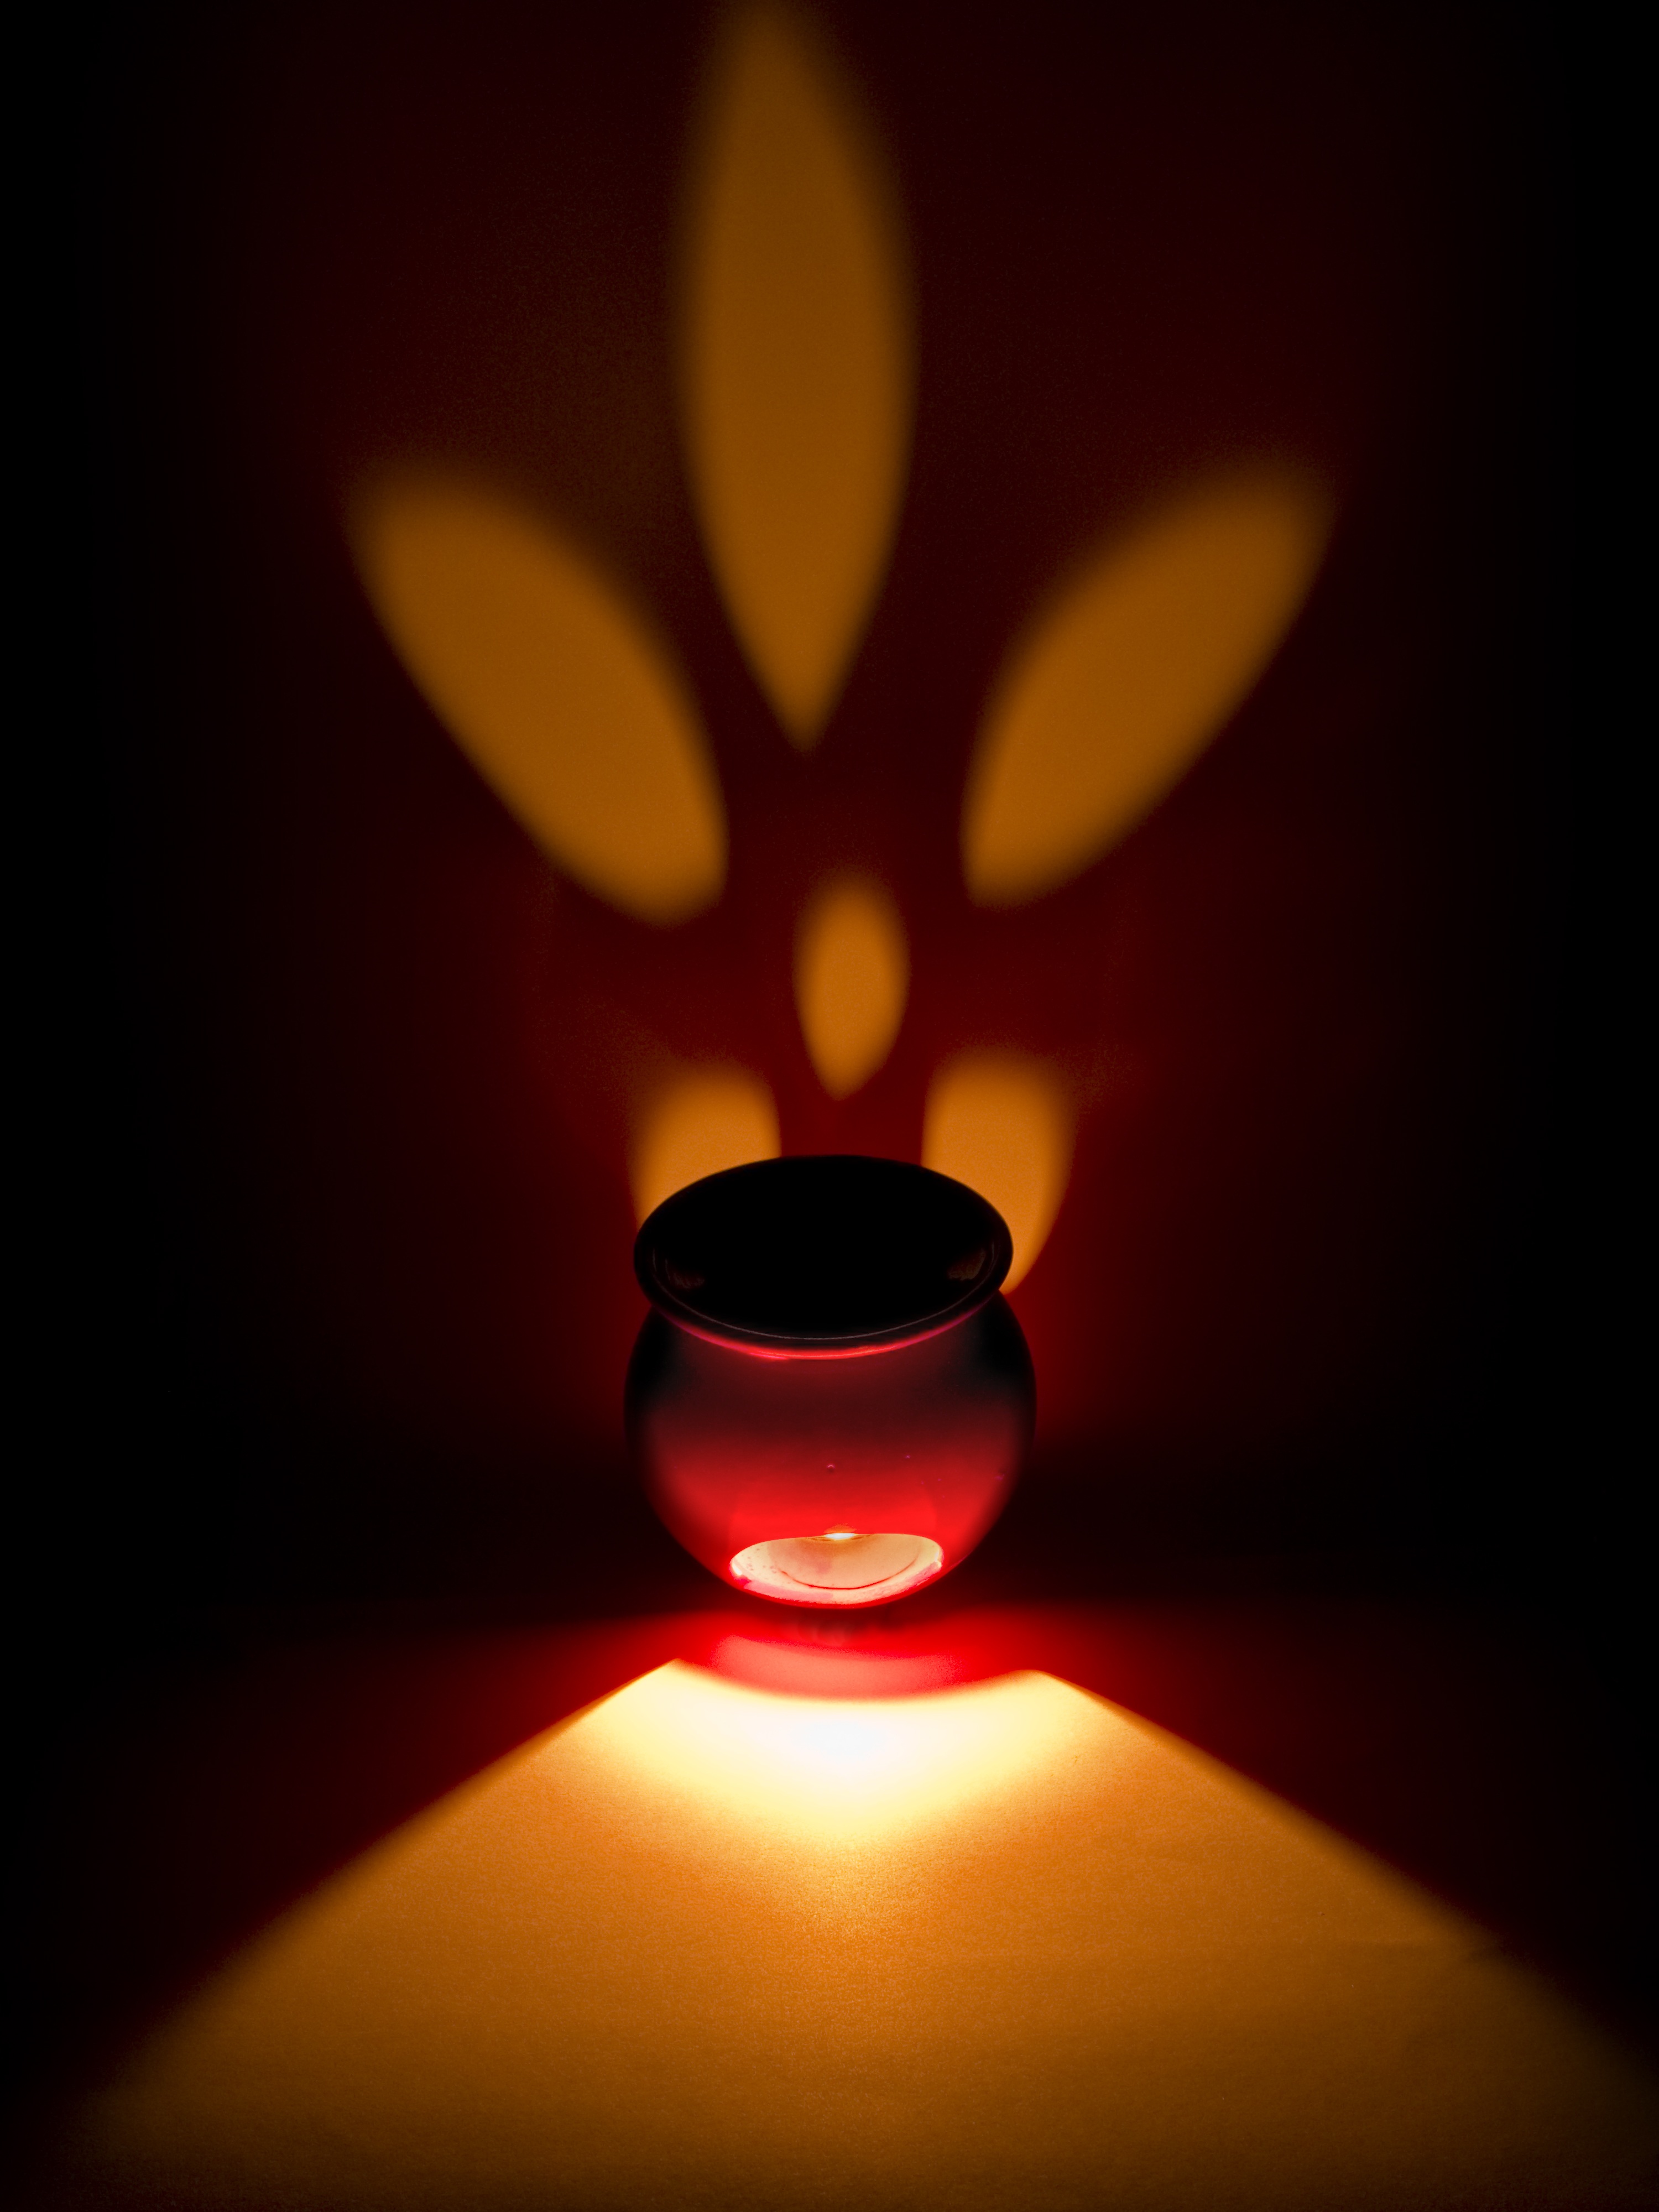
light, sunlight, petal, aroma, reflection, red, flame, darkness, bottle, yellow, candle, lighting, circle, smell, fragrance, aromatherapy, macro photography, vaporizer, computer wallpaper